Sanremo Music Festival 1964

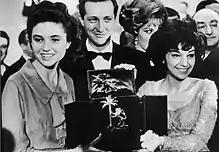
Gigliola Cinquetti (left) and Patricia Carli holding the first prize

The finals were broadcast on Programma Nazionale TV and Secondo Programma, beginning at 21:35 CET, with semi-final 1 being broadcast only on Secondo Programma, at 22:30 CET, and with semi-final 2 being broadcast on Secondo Programma TV and Secondo Programma, at 21:35 CET.